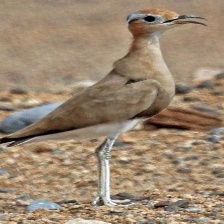
Species: BURCHELLS COURSER
Scientific name: CURSORIUS RUFUS